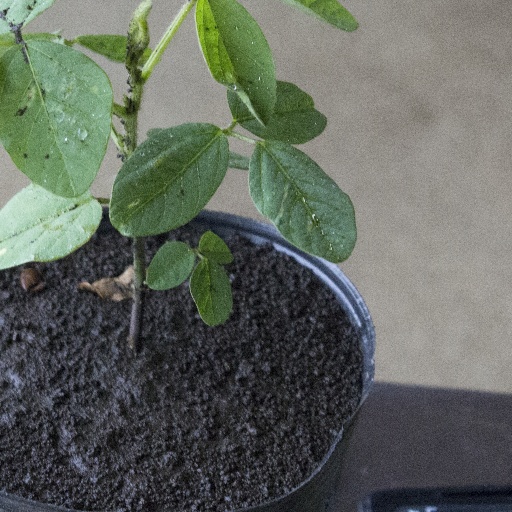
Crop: soybean